Dießen am Ammersee

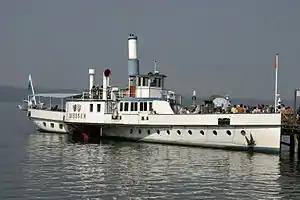
Paddle motor ship "Diessen" on Ammersee

From Easter Sunday to Kirchweih, the four passenger ships of the Bayerische Seenschifffahrt can be used to reach other places on the Ammersee. From Herrsching, located on the eastern shore of the lake, the Munich S-Bahn runs in about 50 minutes via the Munich-Herrsching railway line to Munich Central Station.